Kirakos Gandzaketsi

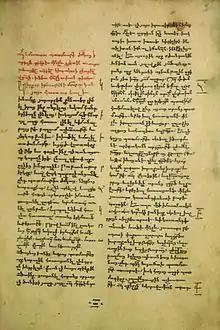
The opening page of a 1664 manuscript copy of "History of Armenia" by Kirikos (Matenadaran MS 2561)

Kirakos Gandzaketsi (c. 1200/1202–1271) was an Armenian historian of the 13th century and author of the "History of Armenia", a summary of events from the 4th to the 12th century and a detailed description of the events of his own days. The work concentrates primarily on the history of Medieval Armenia and events occurring in the Caucasus and Near East. The work serves as a primary source for the study of the Mongol invasions and even contains the first recorded word list of the Mongolian language. The work has been translated into several languages including Latin, French and Russian.